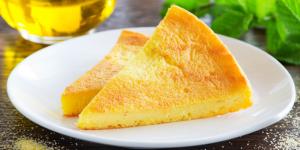
pastel de elote nestle